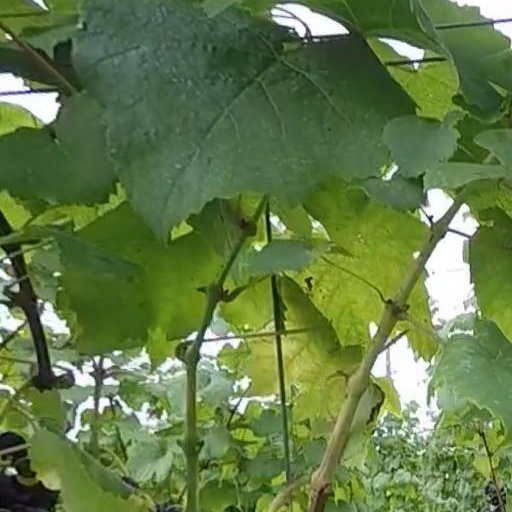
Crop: grape